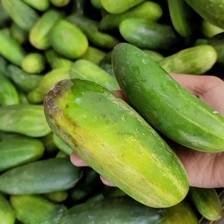
Label: cucumber